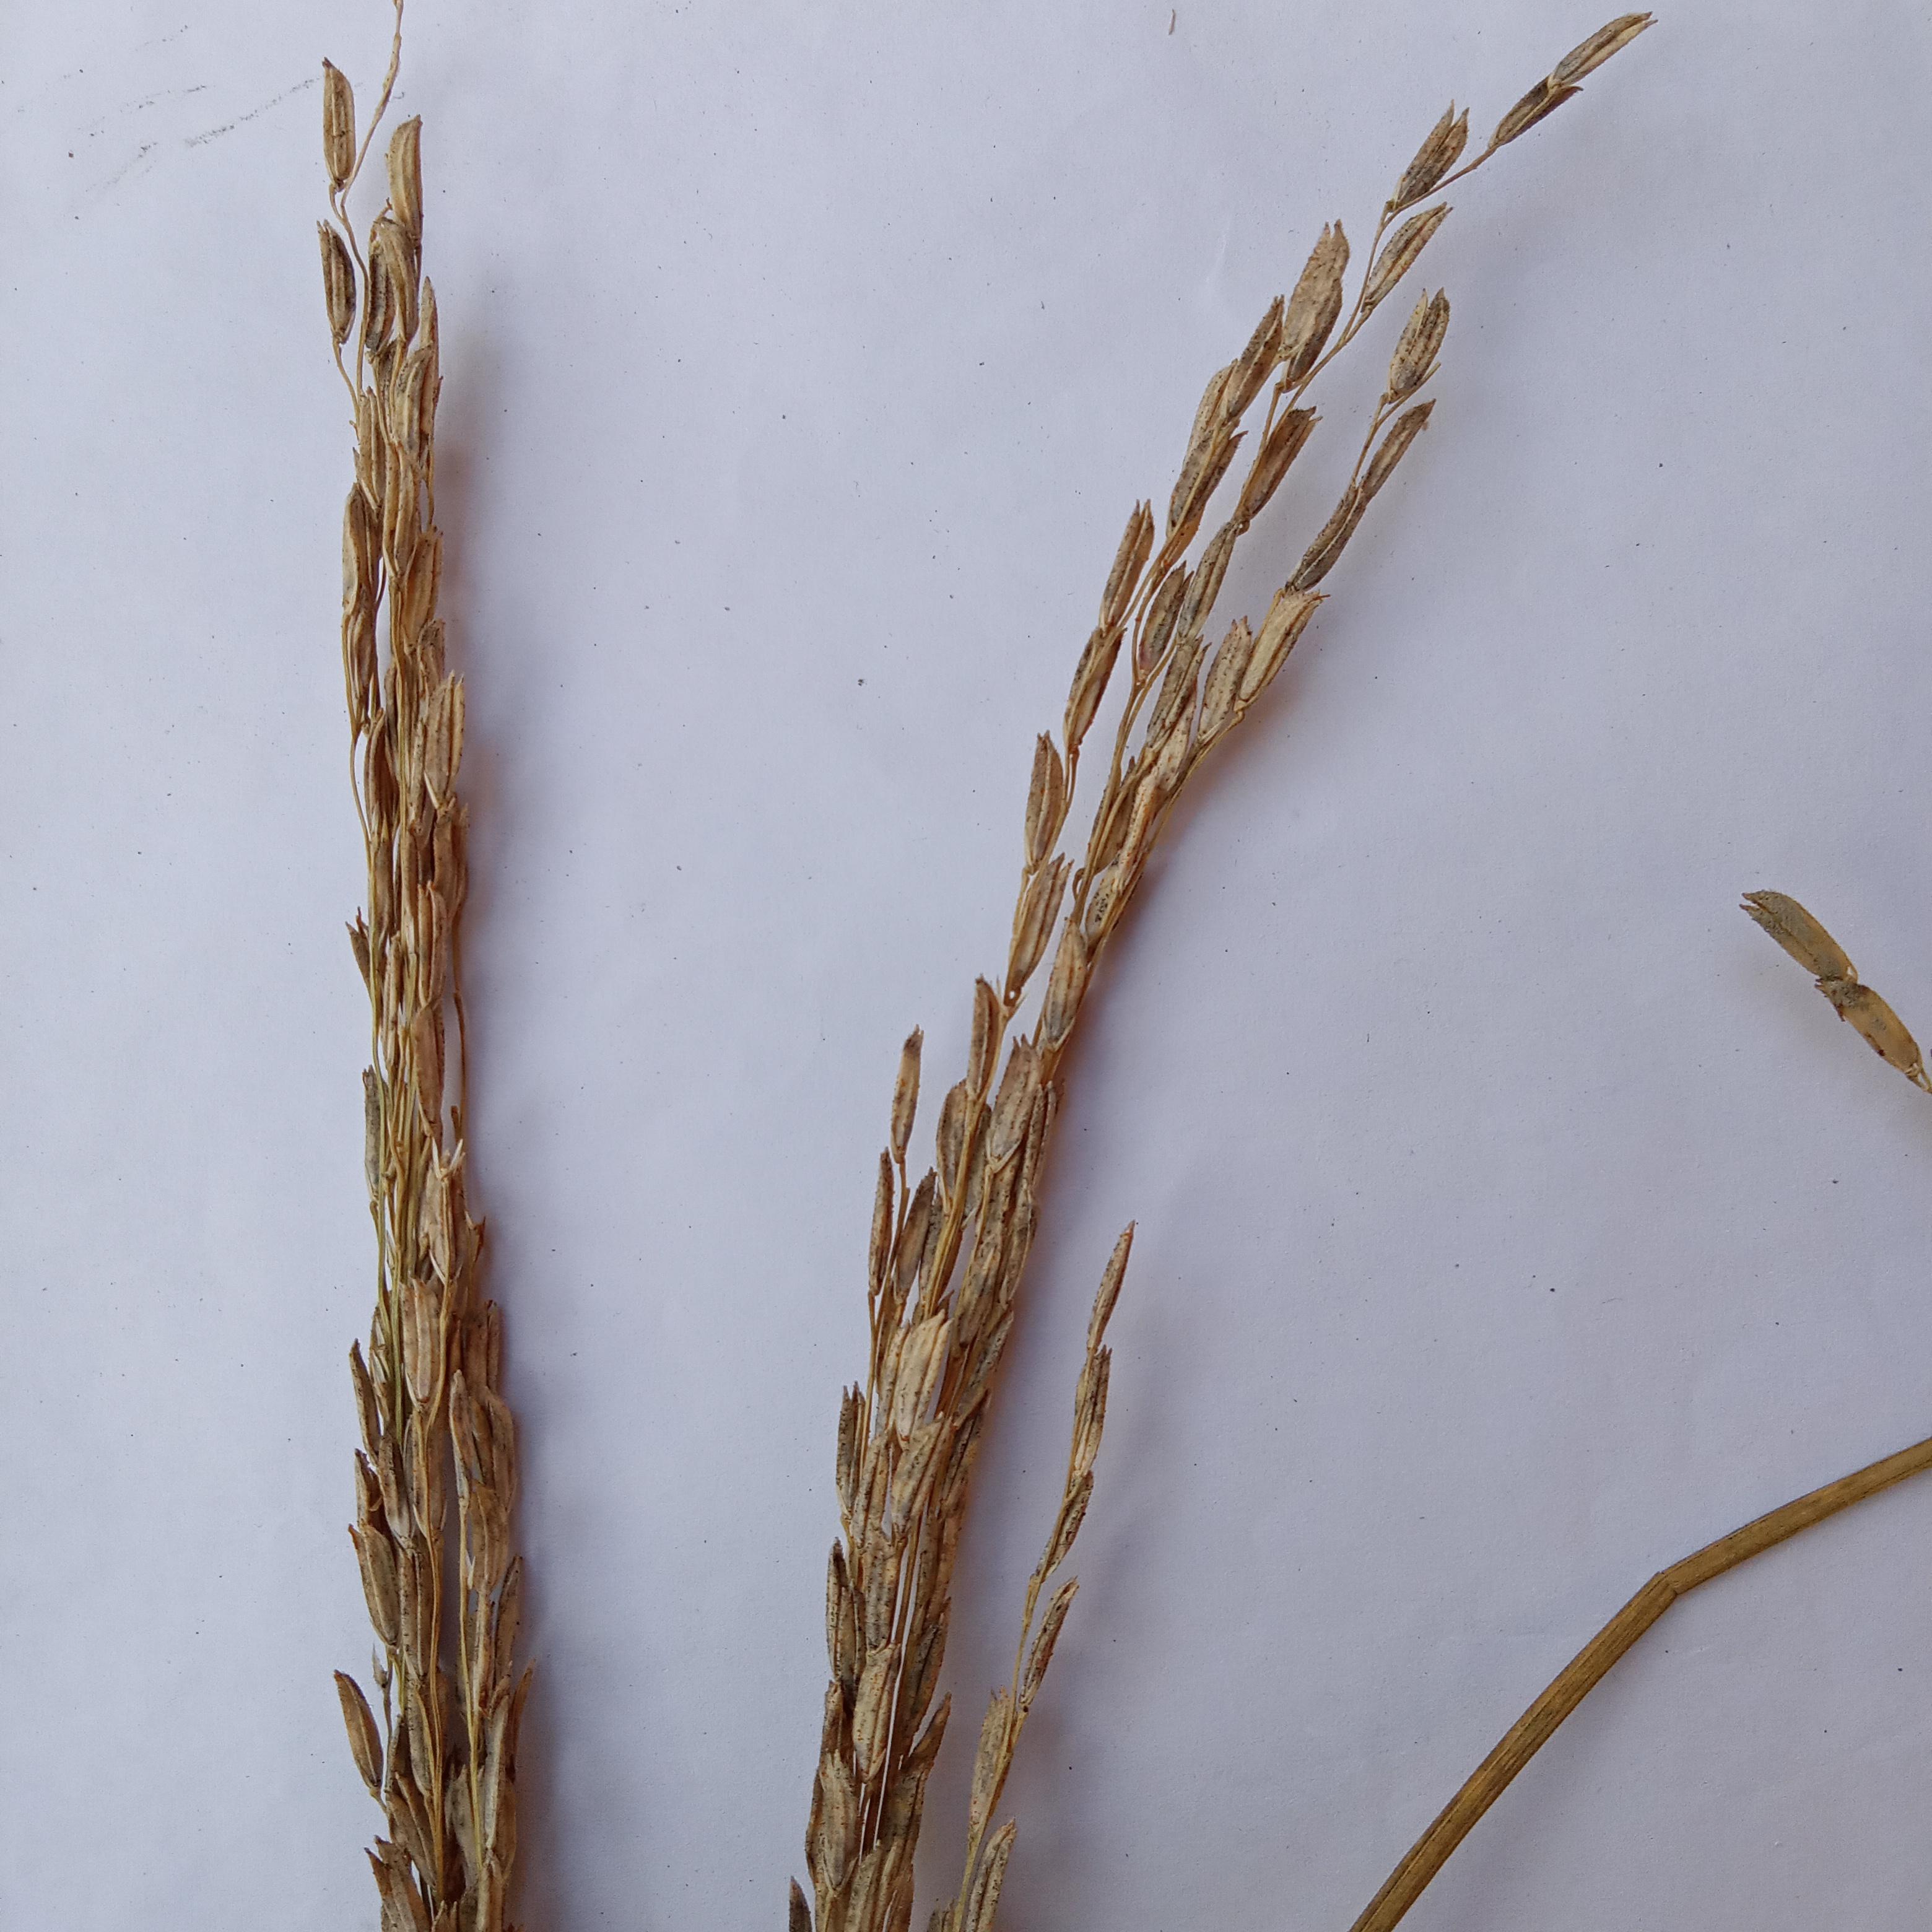
Label: Rice___Neck_Blast